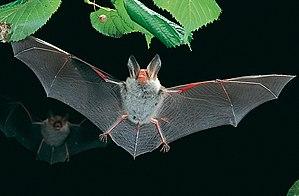
Le Murin de Bechstein, historiquement appelé Vespertilion de Bechstein, est une espèce de chauve-souris de la famille des Vespertilionidés. C’est une chauve-souris européenne de taille moyenne aux oreilles très longues et larges.
Le swarming, parfois francisé en « essaimage », est un comportement observé chez les chauves-souris de l'Holarctique. Il consiste en un regroupement de centaines d'individus, appartenant parfois à de multiples espèces, en un même endroit appelé « site de swarming » et pouvant consister en un gouffre, un tunnel ou d'autres sortes de cavités. Les chauves-souris s'y rendent une à deux heures après le coucher du soleil, à la fin de l'été et au début de l'automne, mais certaines espèces forment également de tels regroupements au printemps.
Cette liste commentée recense la mammalofaune en Belgique. Elle répertorie les espèces de mammifères belges actuels et celles qui ont été récemment classifiées comme éteintes. Cette liste comporte 117 espèces réparties en dix ordres et 34 familles, dont une est « en danger critique d'extinction », quatre sont « en danger », quatre autres sont « vulnérables », neuf sont « quasi menacées » et six ont des « données insuffisantes » pour être classées.
Cette liste commentée recense la mammalofaune en Allemagne. Elle répertorie les espèces de mammifères allemands actuels et celles qui ont été récemment classifiées comme éteintes. Cette liste comporte 138 espèces réparties en onze ordres et 37 familles, dont deux sont « en danger critique », trois sont « en danger », cinq sont « vulnérables », douze sont « quasi menacées » et sept ont des « données insuffisantes » pour être classées.
Cette liste commentée recense la mammalofaune en Grèce. Elle répertorie les espèces de mammifères grecs actuels et celles qui ont été récemment classifiées comme éteintes. Cette liste comporte 134 espèces réparties en onze ordres et 31 familles, dont deux sont « en danger critique d'extinction », trois sont « en danger », dix sont « vulnérables », huit sont « quasi menacées » et sept ont des « données insuffisantes » pour être classées.
Cette liste commentée recense la mammalofaune aux Pays-Bas européens. Elle répertorie les espèces de mammifères néerlandais actuels et celles qui ont été récemment classifiées comme éteintes. Comme ici ne sont référencés que les Pays-Bas européens, cette liste ne comptabilise pas les animaux présents dans les Pays-Bas caribéens et dans les autres anciens membres des Antilles néerlandaises, qui sont des îles situées aux petites Antilles.